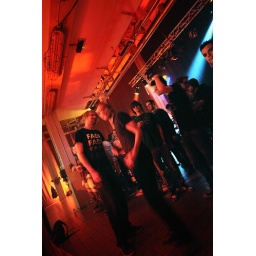
underground-mini-festivals in het Gaslab in Eindhoven. Foto's gemaakt door Bart van Overbeeke.